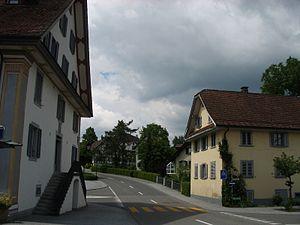
Jonen est une commune suisse du canton d'Argovie, située dans le district de Bremgarten.